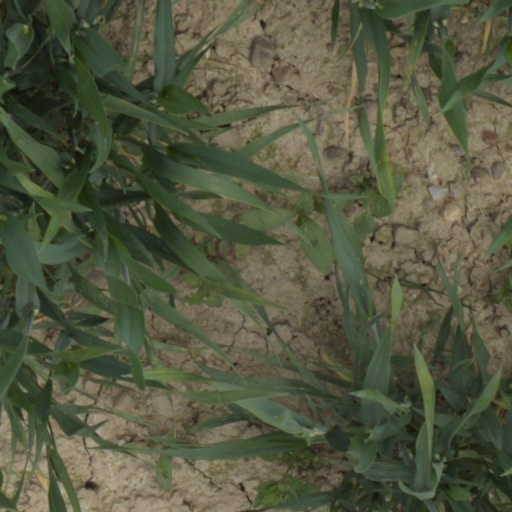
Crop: wheat